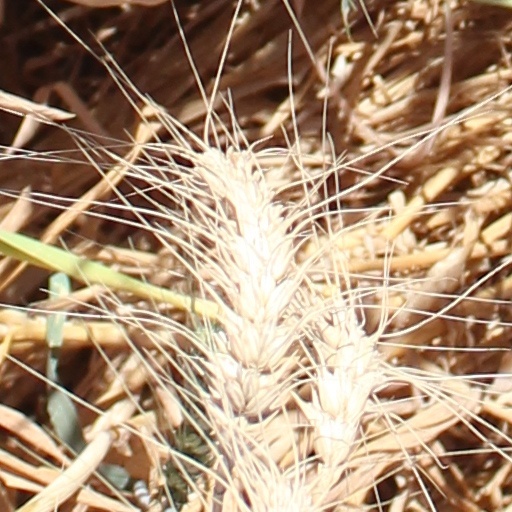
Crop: wheat